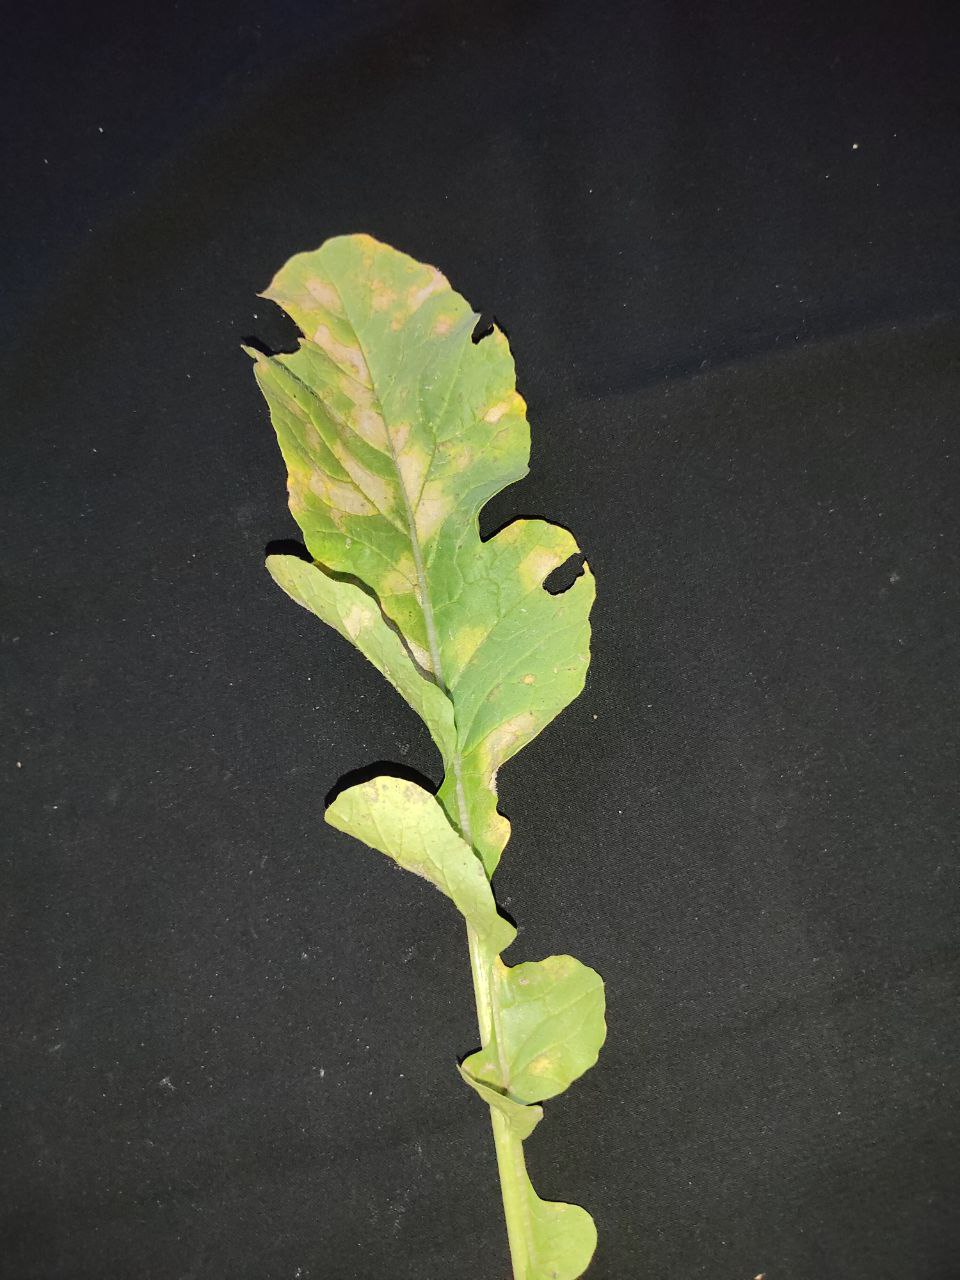
Label: Mosaic virus